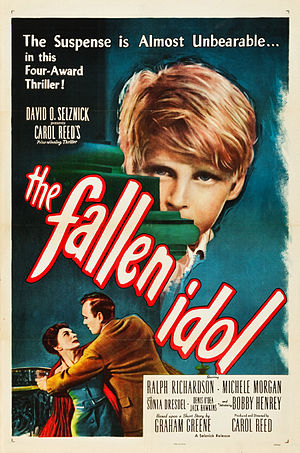
Øjenvidnet
Den amerikanske filmplakat
Øjenvidnet er en film fra 1948 baseret på Graham Greenes novelle "The Basement Room" og instrueret af Carol Reed. Filmen blev nomineret til Oscar for bedste film, bedste instruktør og bedste manuskript. Den modtog en BAFTA Award for 'Best British Film'.